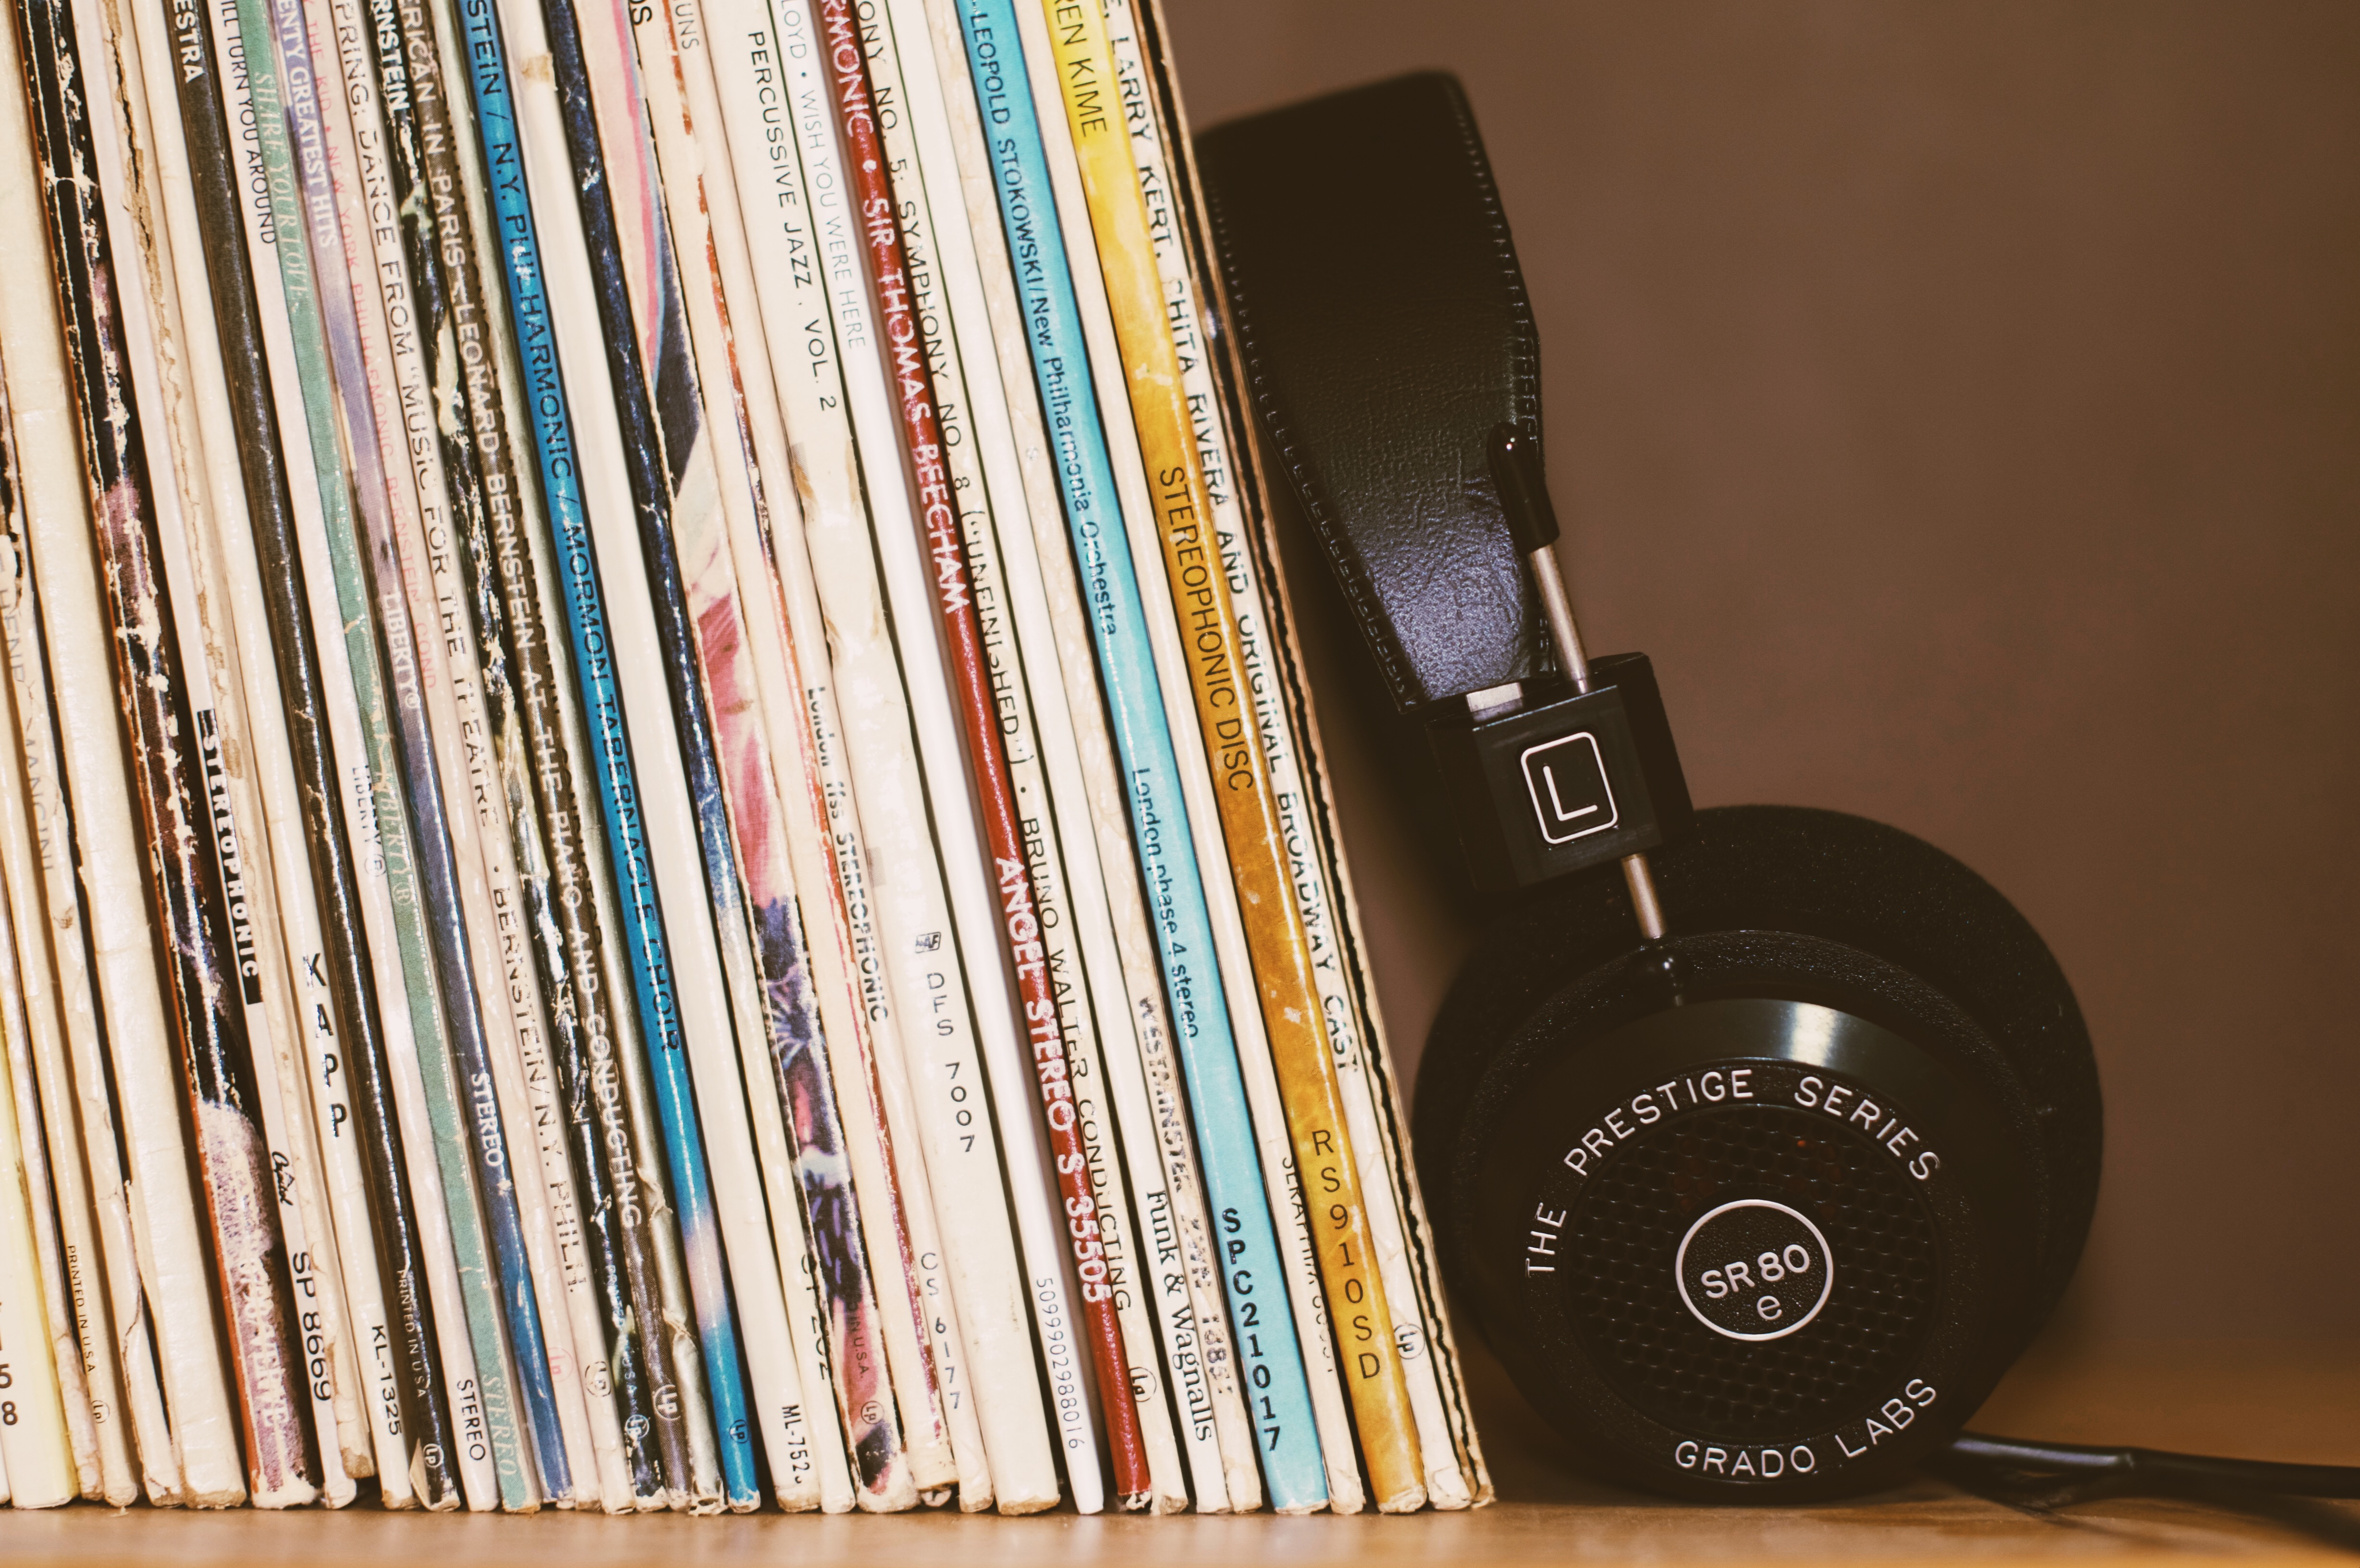
record, music, vinyl, technology, headphone, gadget, headphones, lp